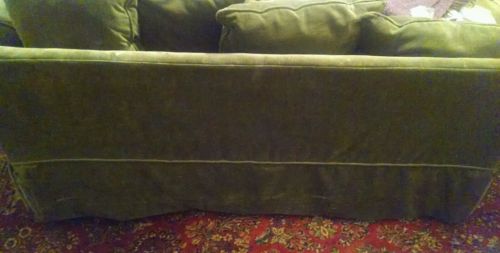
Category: sofa